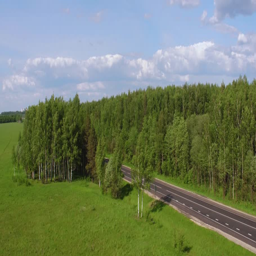
aerial view of the road through green forest and field